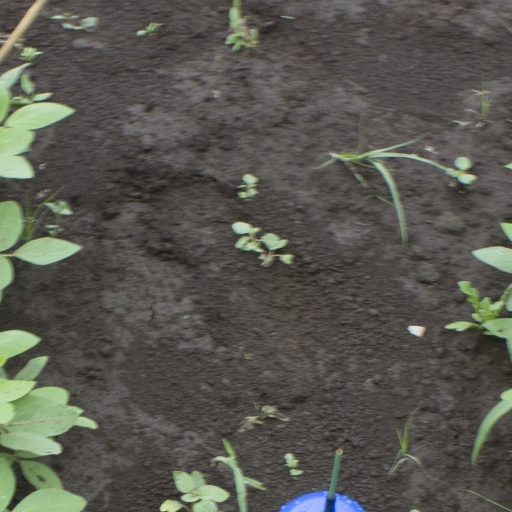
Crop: soybean